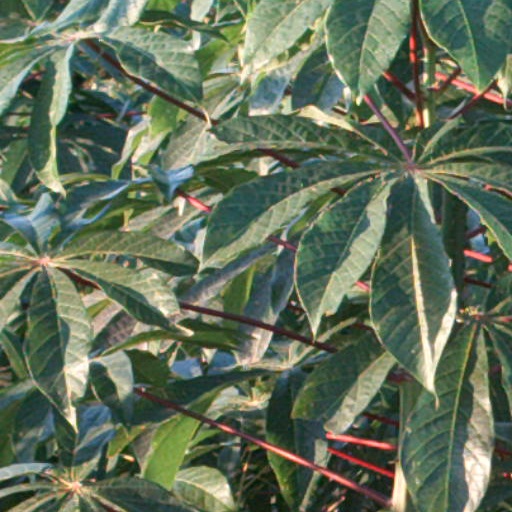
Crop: cassava